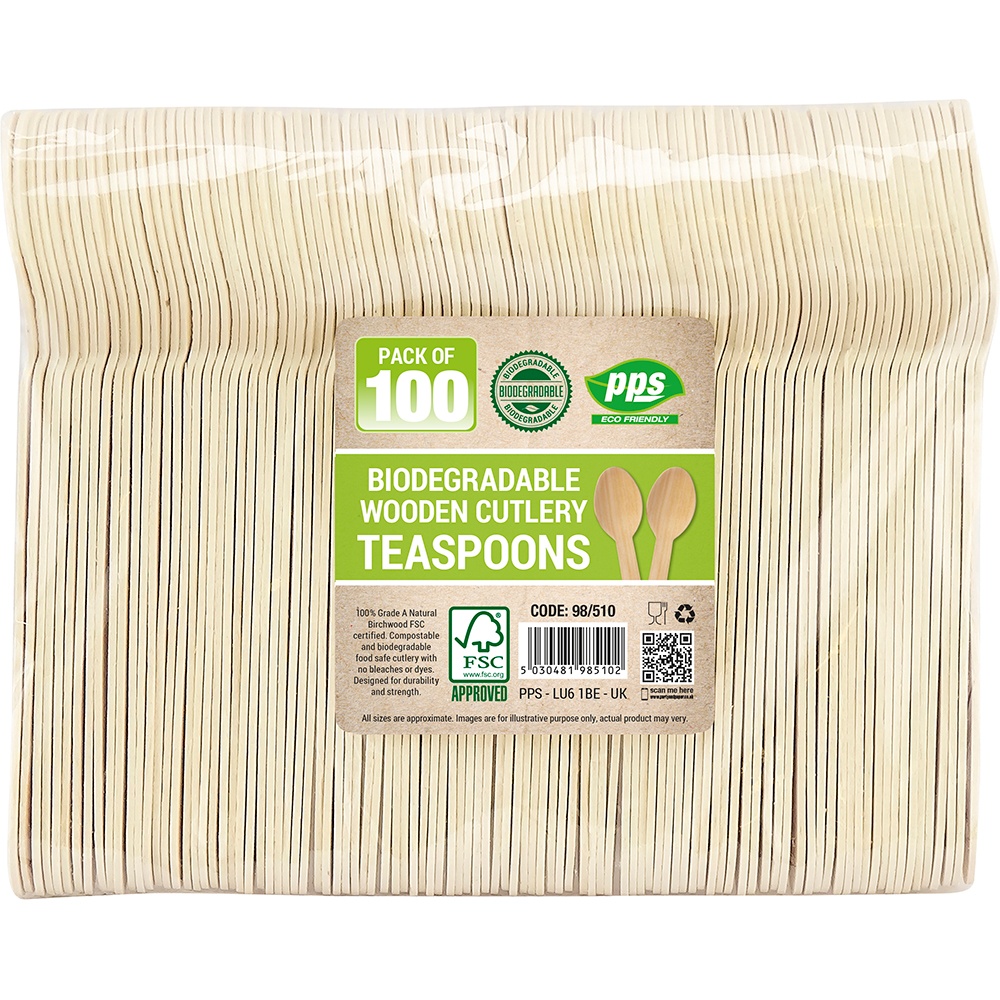
Teaspoons Wooden 100pcs
Brand: Party and Paper Solutions
These eco friendly, bio degradable wooden teaspoons are strong, durable and enviromently friendly, they are ideal for parties, weddings, cafes, catering, outdoor events and all retail enviroments. Cutlery Teaspoons Wooden Bio Degradable 11cm 100pcs
Category: Business & Industrial > Food Service > Disposable Tableware > Disposable Cutlery > Disposable Spoons